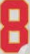
Number: 8